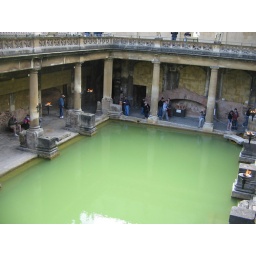
Wasn't really impressed with this big dirty bathtub in Bath, England. But the city of Bath itself was wonderful!